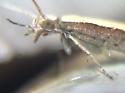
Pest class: diamondback_moth